Book site

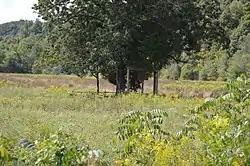
Roadside view of the Indian mound

The Book site is an archaeological site in Juniata County, Pennsylvania, United States. Consisting of the remnants of a burial mound and a prehistoric village, the site lies on both sides of Camp Resort Road in Beale Township, near the community of Beale.